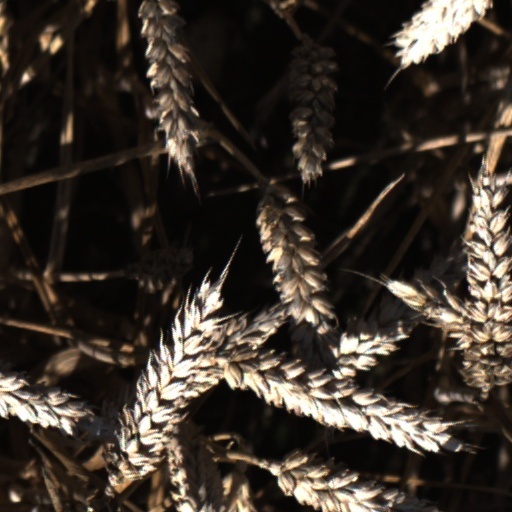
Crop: wheat